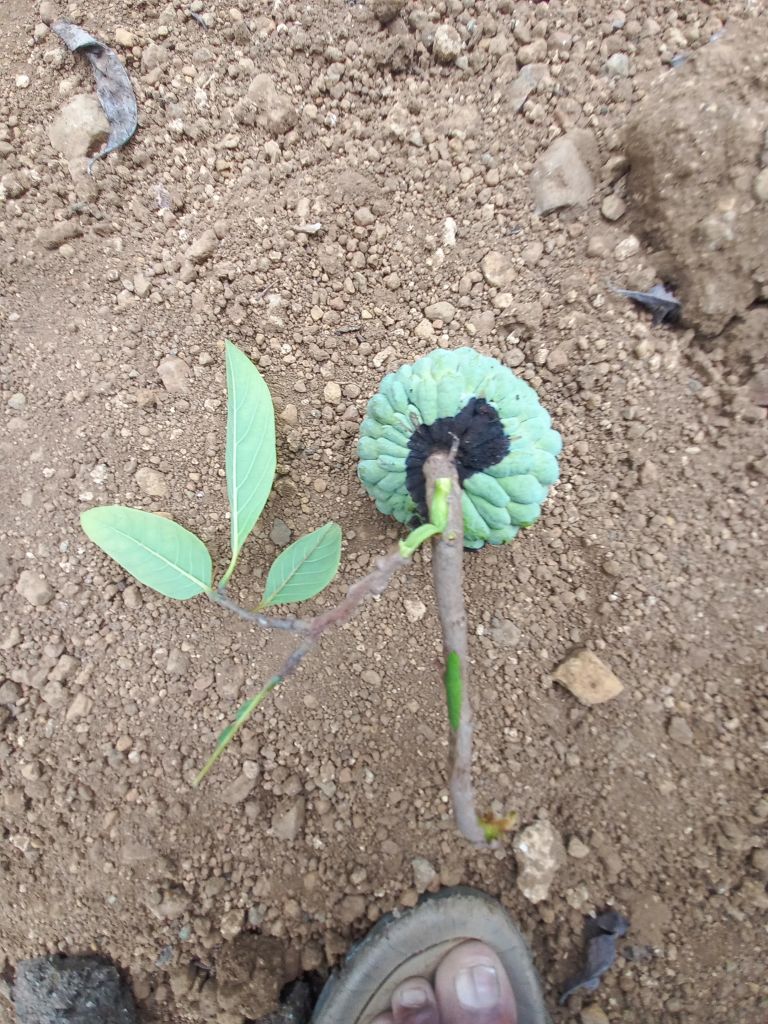
Disease label: Diplodia Rot